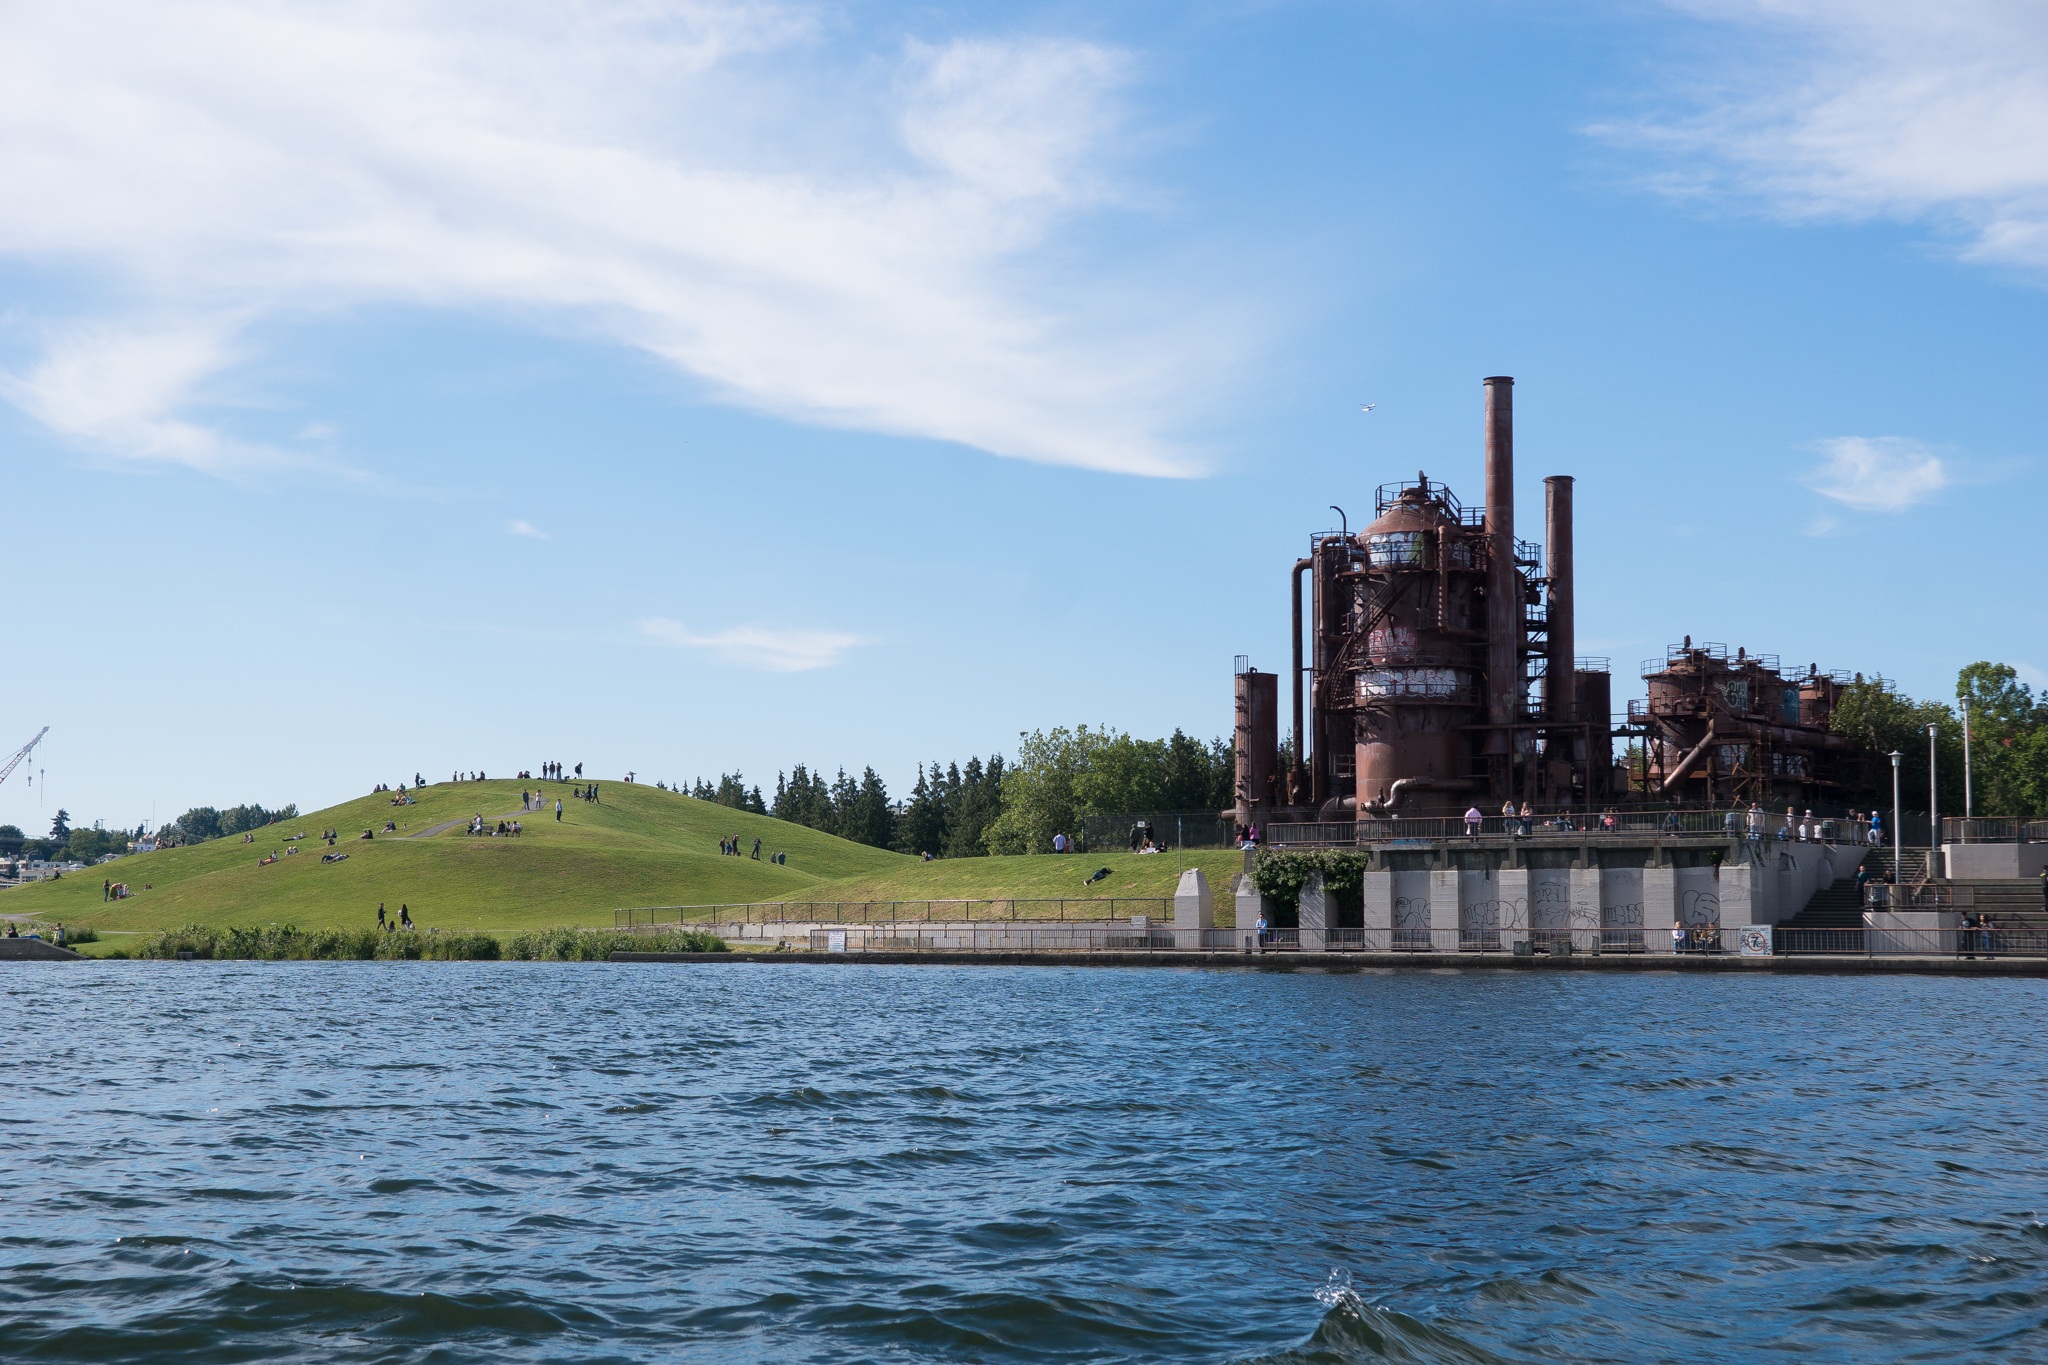
sea, water, grass, ocean, cloud, sky, lake, river, ship, vehicle, park, chimney, bay, factory, reservoir, old building, waterway, seattle